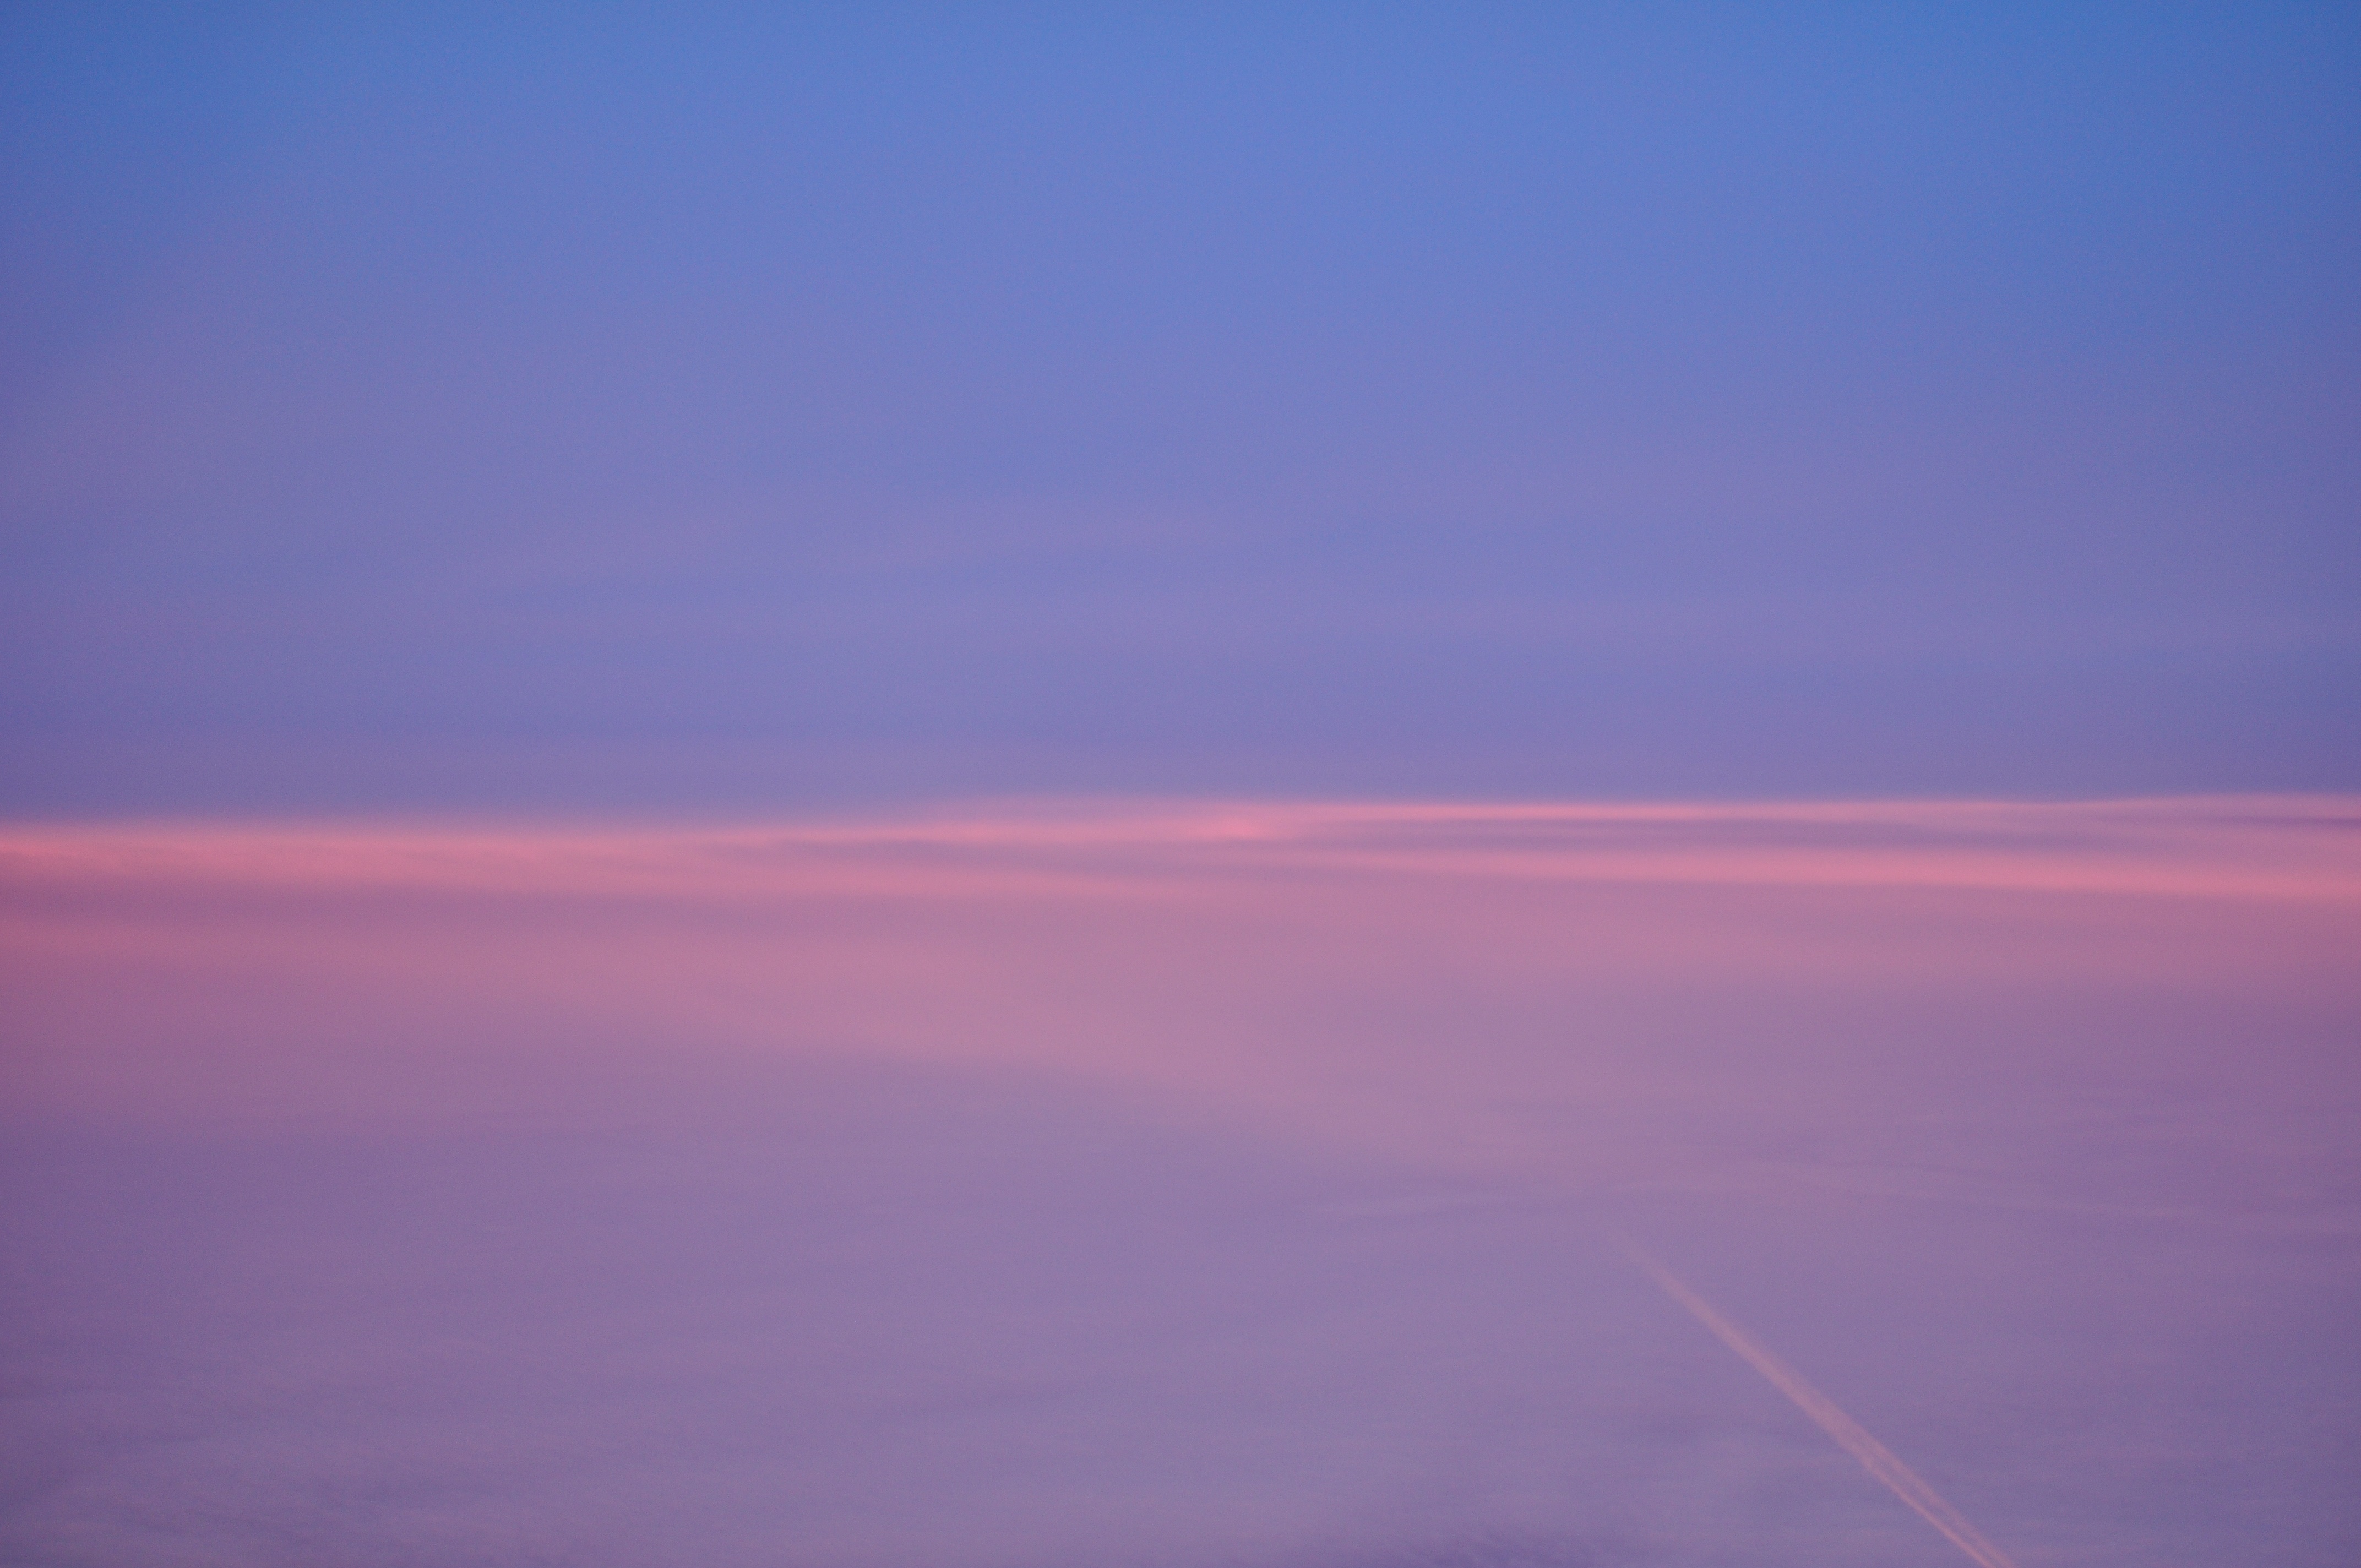
sea, coast, ocean, horizon, cloud, sky, sun, sunrise, sunset, sunlight, morning, dawn, atmosphere, dusk, evening, reflection, afterglow, atmospheric phenomenon, atmosphere of earth